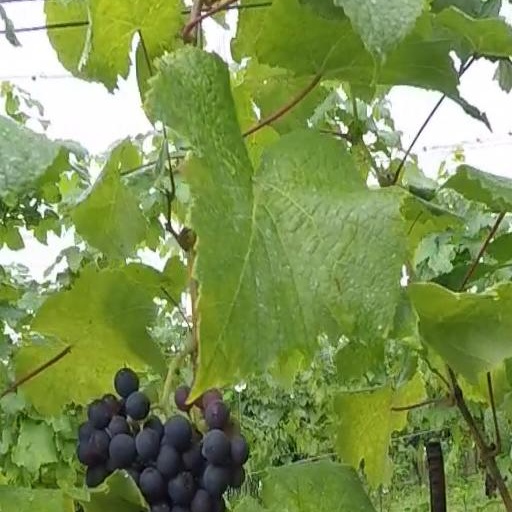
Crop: grape